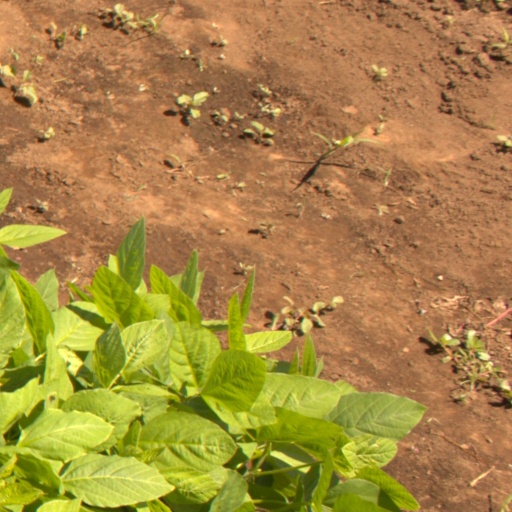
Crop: soybean